Pterodon (mammal)

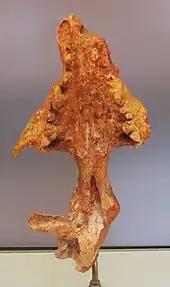
Upper portion of the skull of "P. dasyuroides"

"Pterodon" has historically been classified undisputedly as at least being within the clade of hyaenodonts within the later 20th century, later being included within the subfamily Hyainailourinae. However, it was since 2015 that Floréal Solé et al. proposed the clade Hyainailouridae, uniting the Hyainailourinae and Apterodontinae under the family and therefore making it taxonomically differentiated from the Hyaenodontidae. They also suggested usage of the hyainailourine tribes Hyainailourini (where "Pterodon" was classified) and Paroxyaenini, although the tribe name usages for hyaenodonts remain uncommon in academic literature. In 2016, Matthew Borths et al. suggested that the Hyainailouridae had a close relationship with the Teratodontinae and therefore arranged the superfamily Hyainailouroidea to include them and include the Proviverrinae, Hyaenodontidae, and North American hyaenodont groups. The family Hyainailouridae has since become more accepted in academic literature, although there are alternate clade rank methods for hyainailourines.